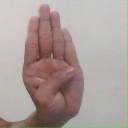
अक्षर: ब